List of songs recorded by Bastille

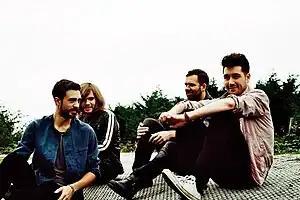
Members of Bastille: Kyle Simmons, Chris Wood, Will Farquarson and Dan Smith (Left to Right)

This is a comprehensive list of songs recorded by English indie pop band Bastille. Since the band formed in 2010, they have released four studio albums, one remix album, four mixtapes and twelve extended plays (EPs).